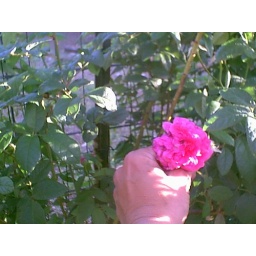
Pink Teacup from Monty by Baptist Church (by fence on left side of house in back yard)